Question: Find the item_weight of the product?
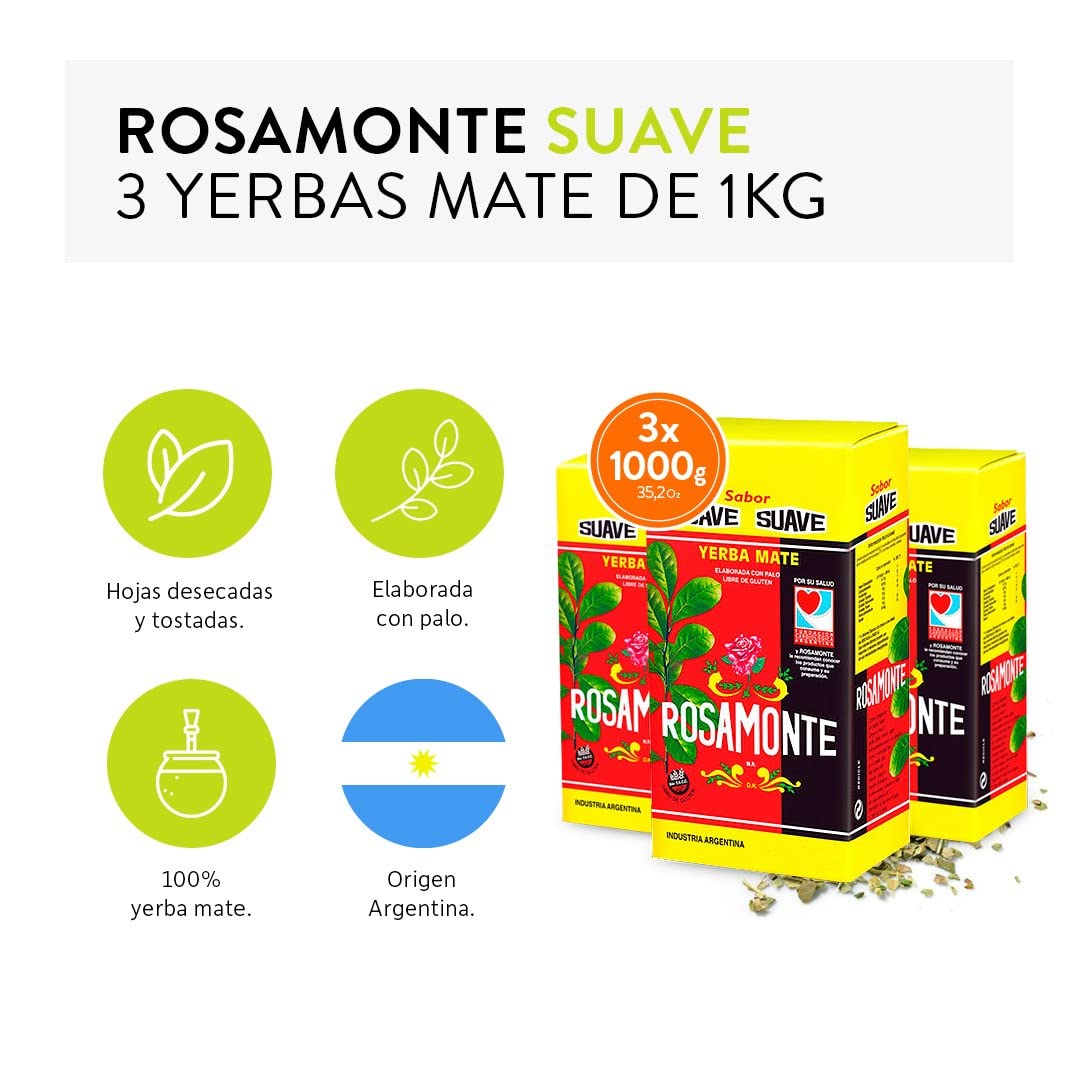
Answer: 1000.0 gram